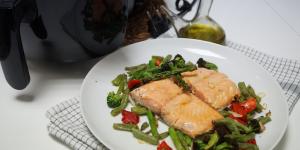
salmon en freidora de aire